The Heart Buster

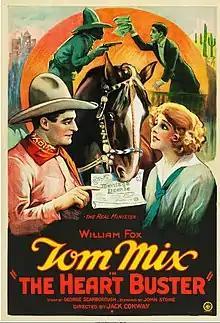
Poster

The Heart Buster is a lost 1924 American silent Western film directed by Jack Conway and starring Tom Mix and Esther Ralston. It was produced by and distributed by Fox Film Corporation.